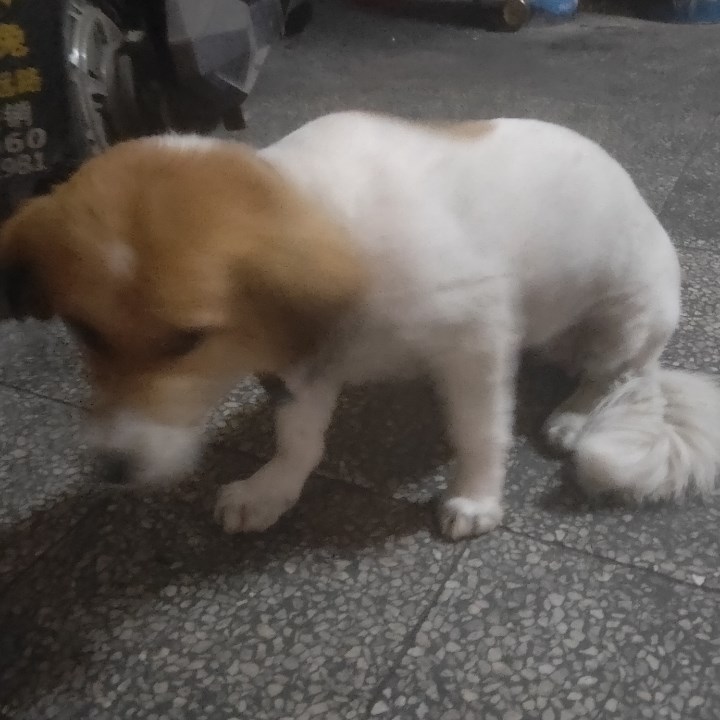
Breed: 806-n000129-papillon